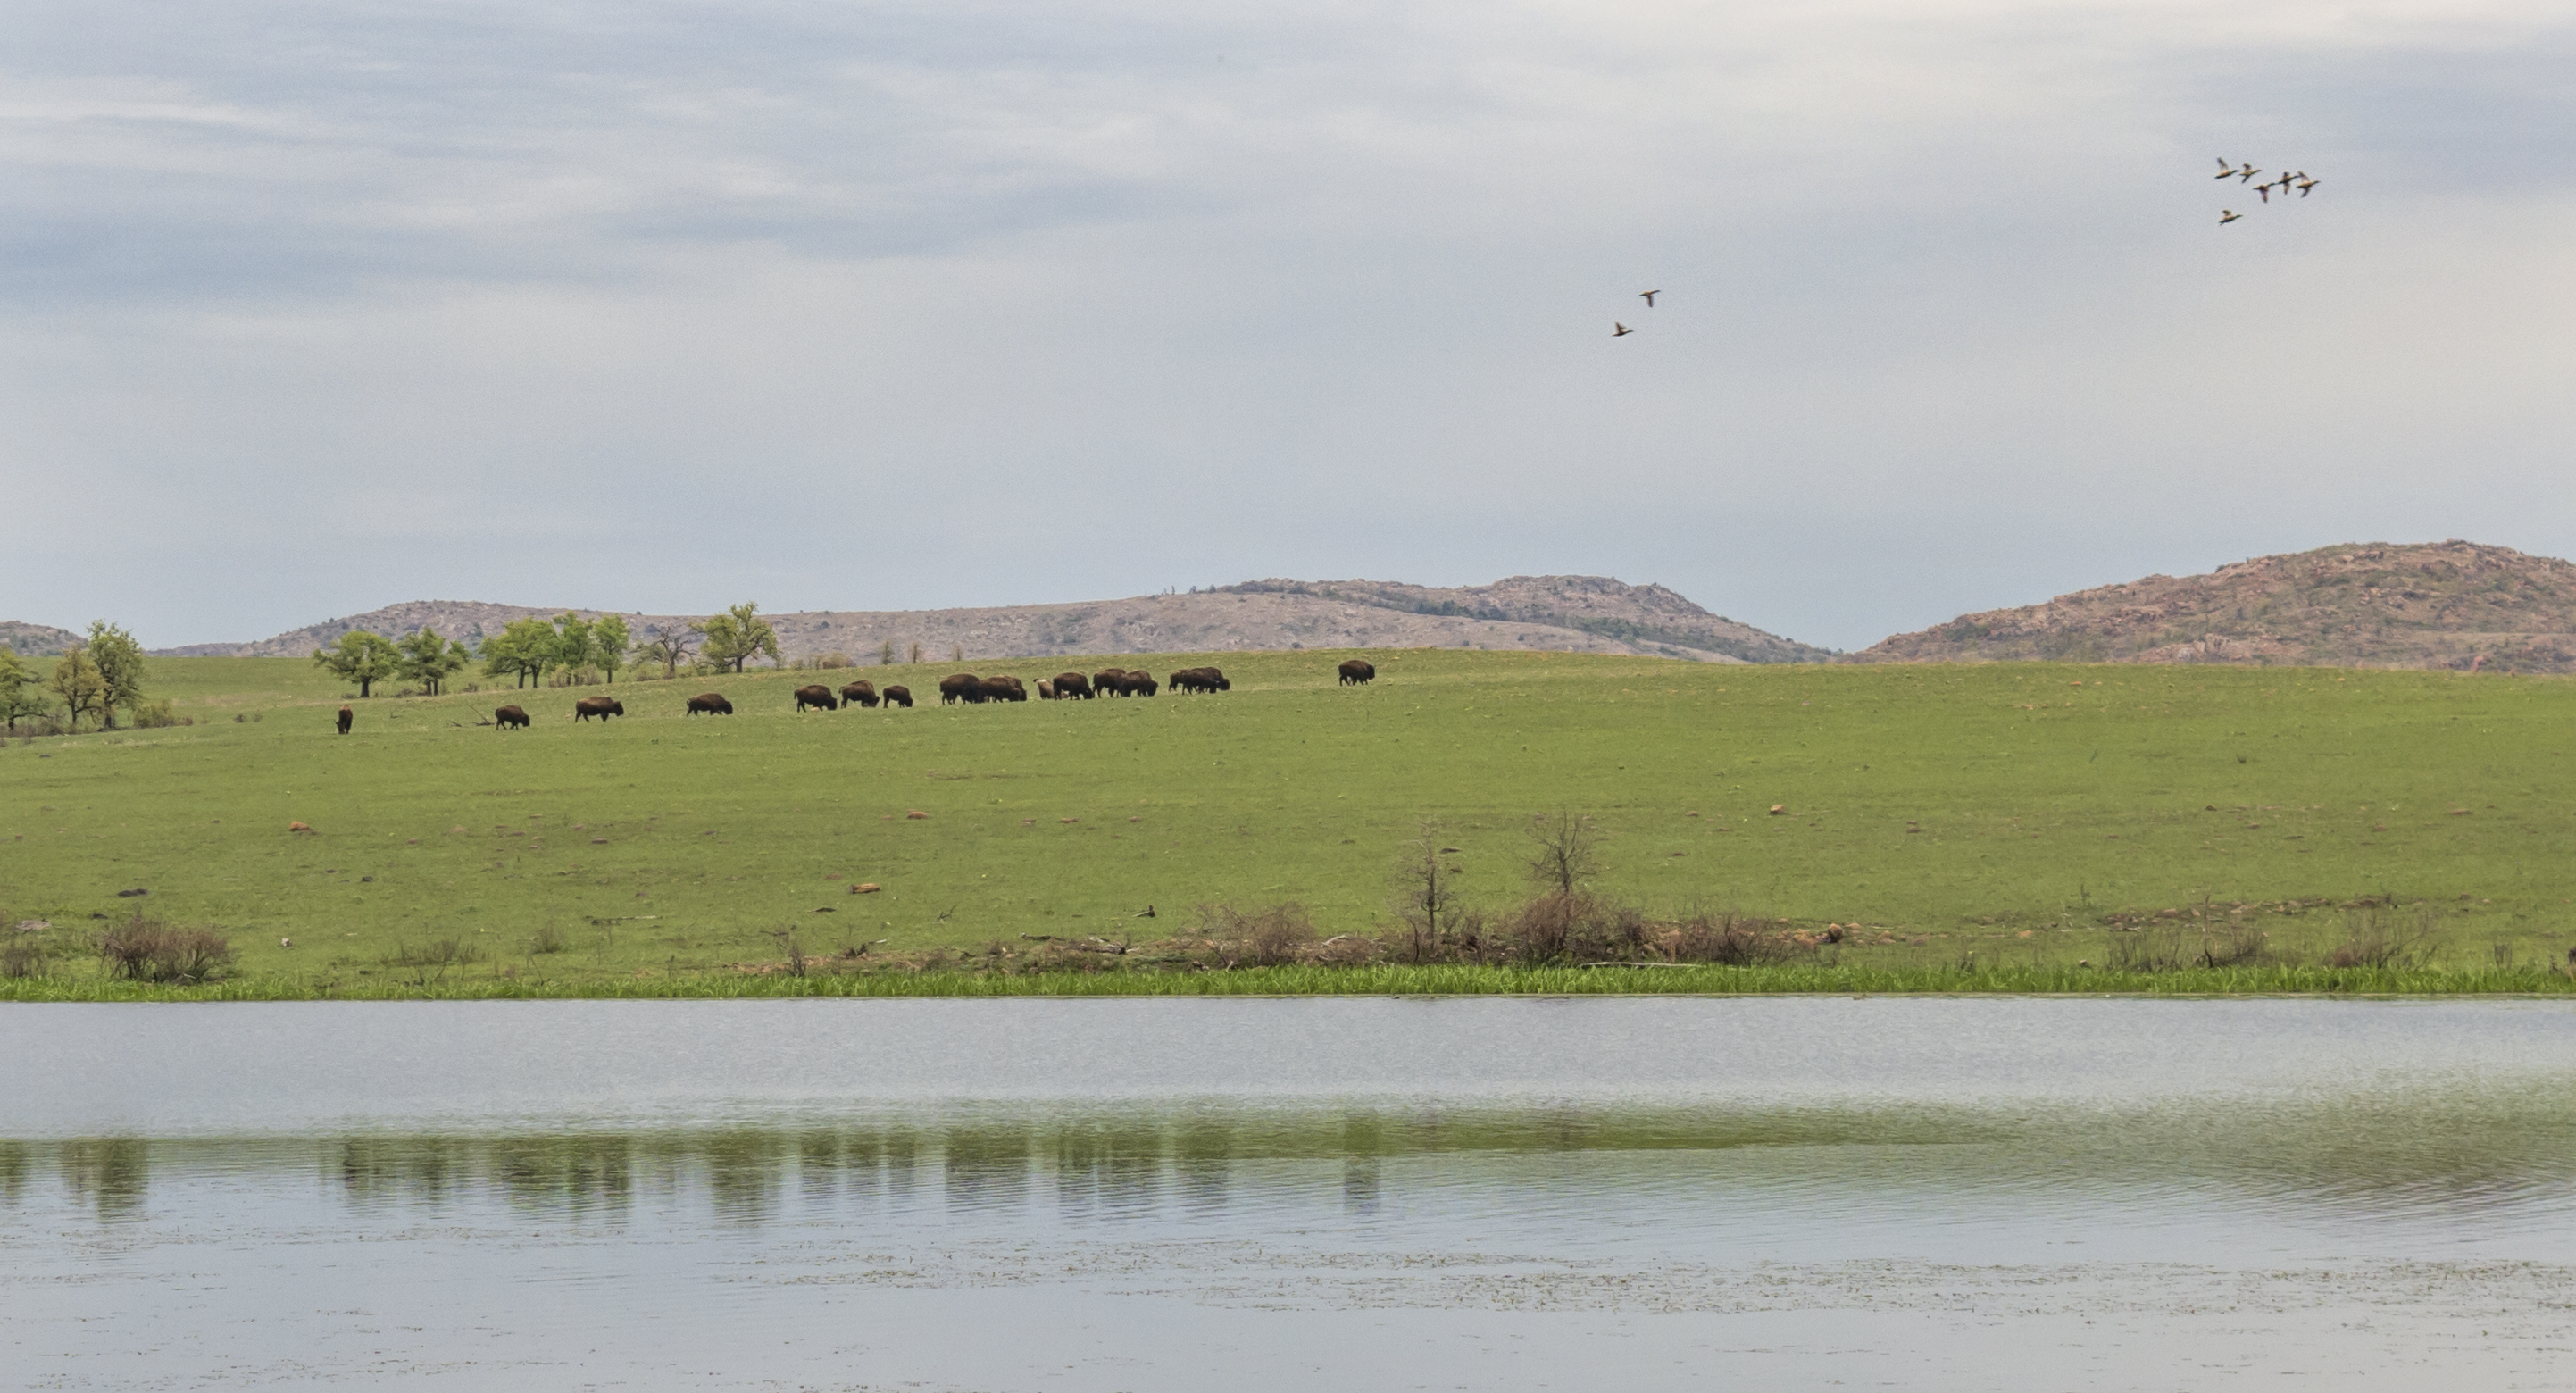
landscape, sea, nature, marsh, prairie, hill, lake, wildlife, reservoir, plain, grassland, wetland, bison, oklahoma, habitat, loch, buffalo, larrysmith, wichitamountains, frenchlake, steppe, rural area, natural environment, atmospheric phenomenon